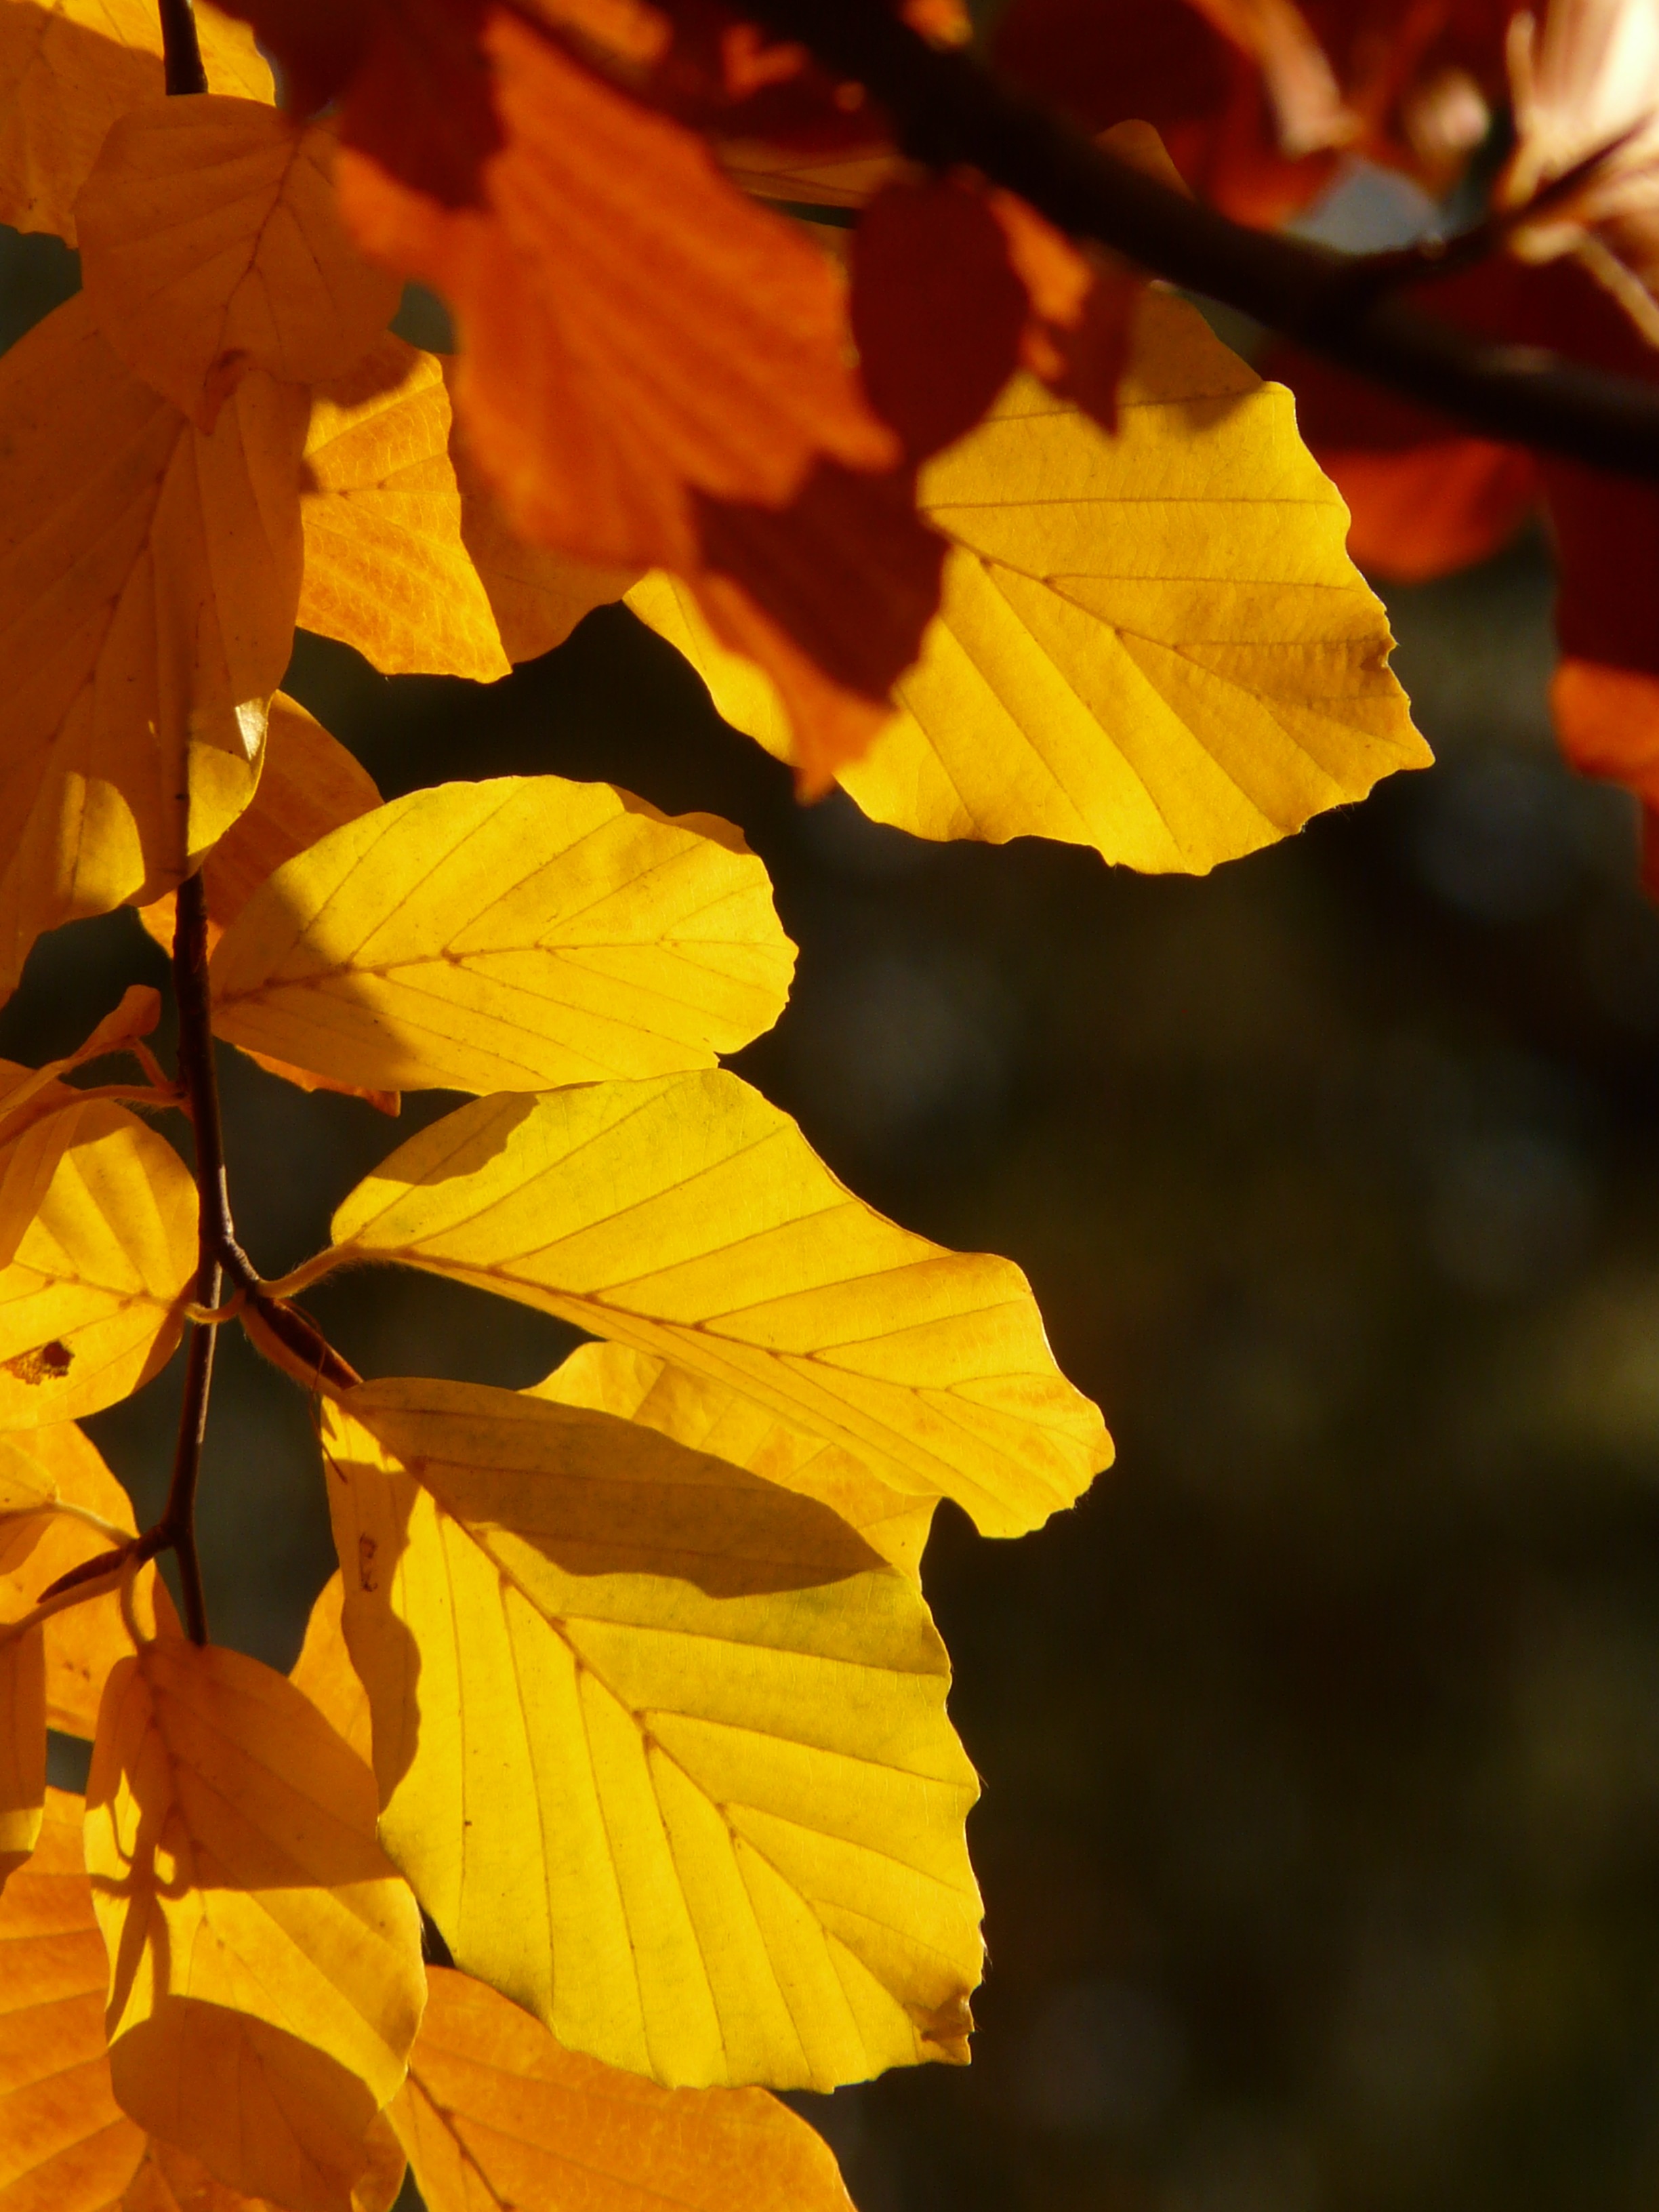
tree, forest, branch, plant, sun, sunlight, leaf, flower, petal, golden, color, autumn, colorful, yellow, flora, season, maple tree, maple leaf, deciduous tree, leaves, bright, deciduous, october, fall foliage, autumn forest, golden autumn, beech, back light, macro photography, golden october, flowering plant, fagus sylvatica, maidenhair tree, fagus, plant stem, woody plant, land plant